Project Servator

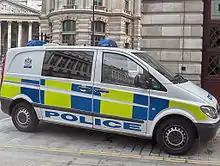
City of London Police Van

The planning, research and development behind Project Servator comes from three years of work with the National Protective Security Authority (NPSA), as part of its role to reduce the vulnerability of the national infrastructure to terrorism and other threats and to help protect public places; and with the City of London Police, who developed an initial Servator pilot scheme.